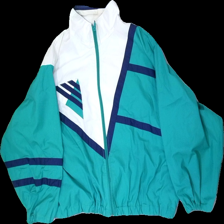
View: front
Type: Jacket
Category: Unisex
Brand: Missing
Colors: White, Blue, Green, Multicolor
Material: 63% polyester, 37% cotton
Pattern: Geometric print
Cut: Regular, Loose
Size: L
Season: All
Trend: 80s
Stains: Minor
Price range: 100-150
Recommended usage: Reuse
Comment: Yellow collar, vintage